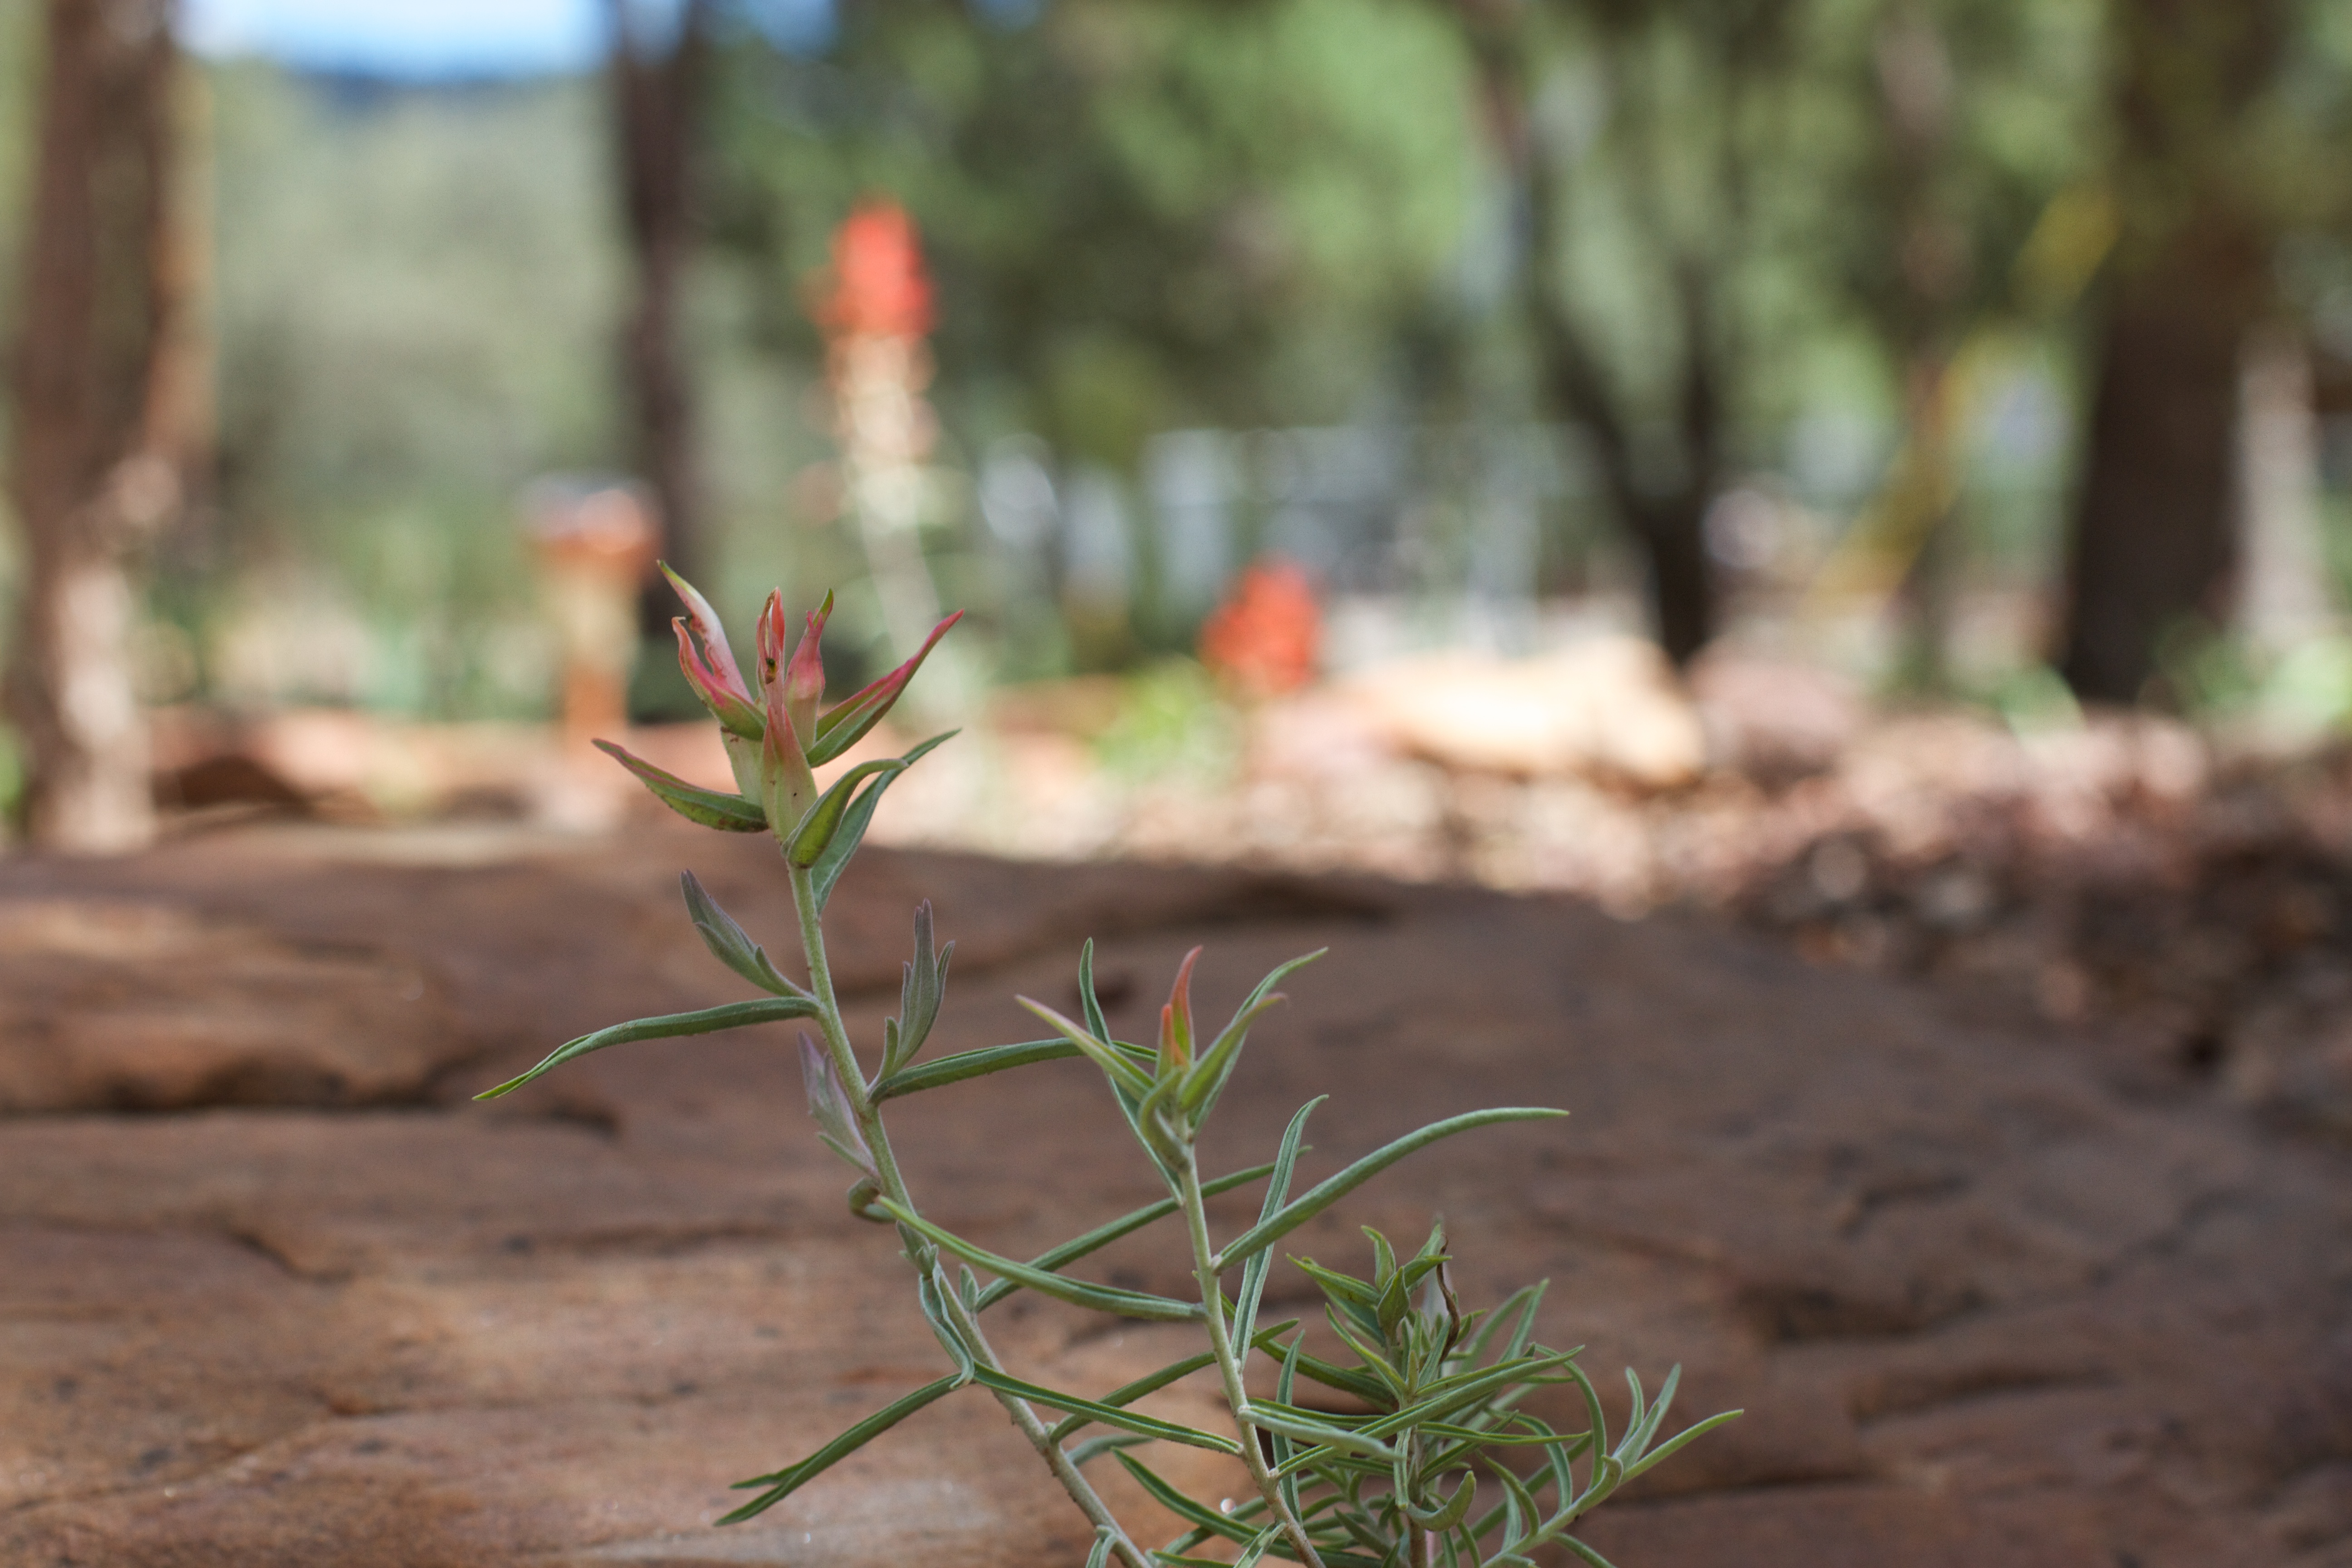
tree, grass, plant, leaf, flower, autumn, soil, botany, garden, flora, wildflower, shrub, flowering plant, grass family, land plant